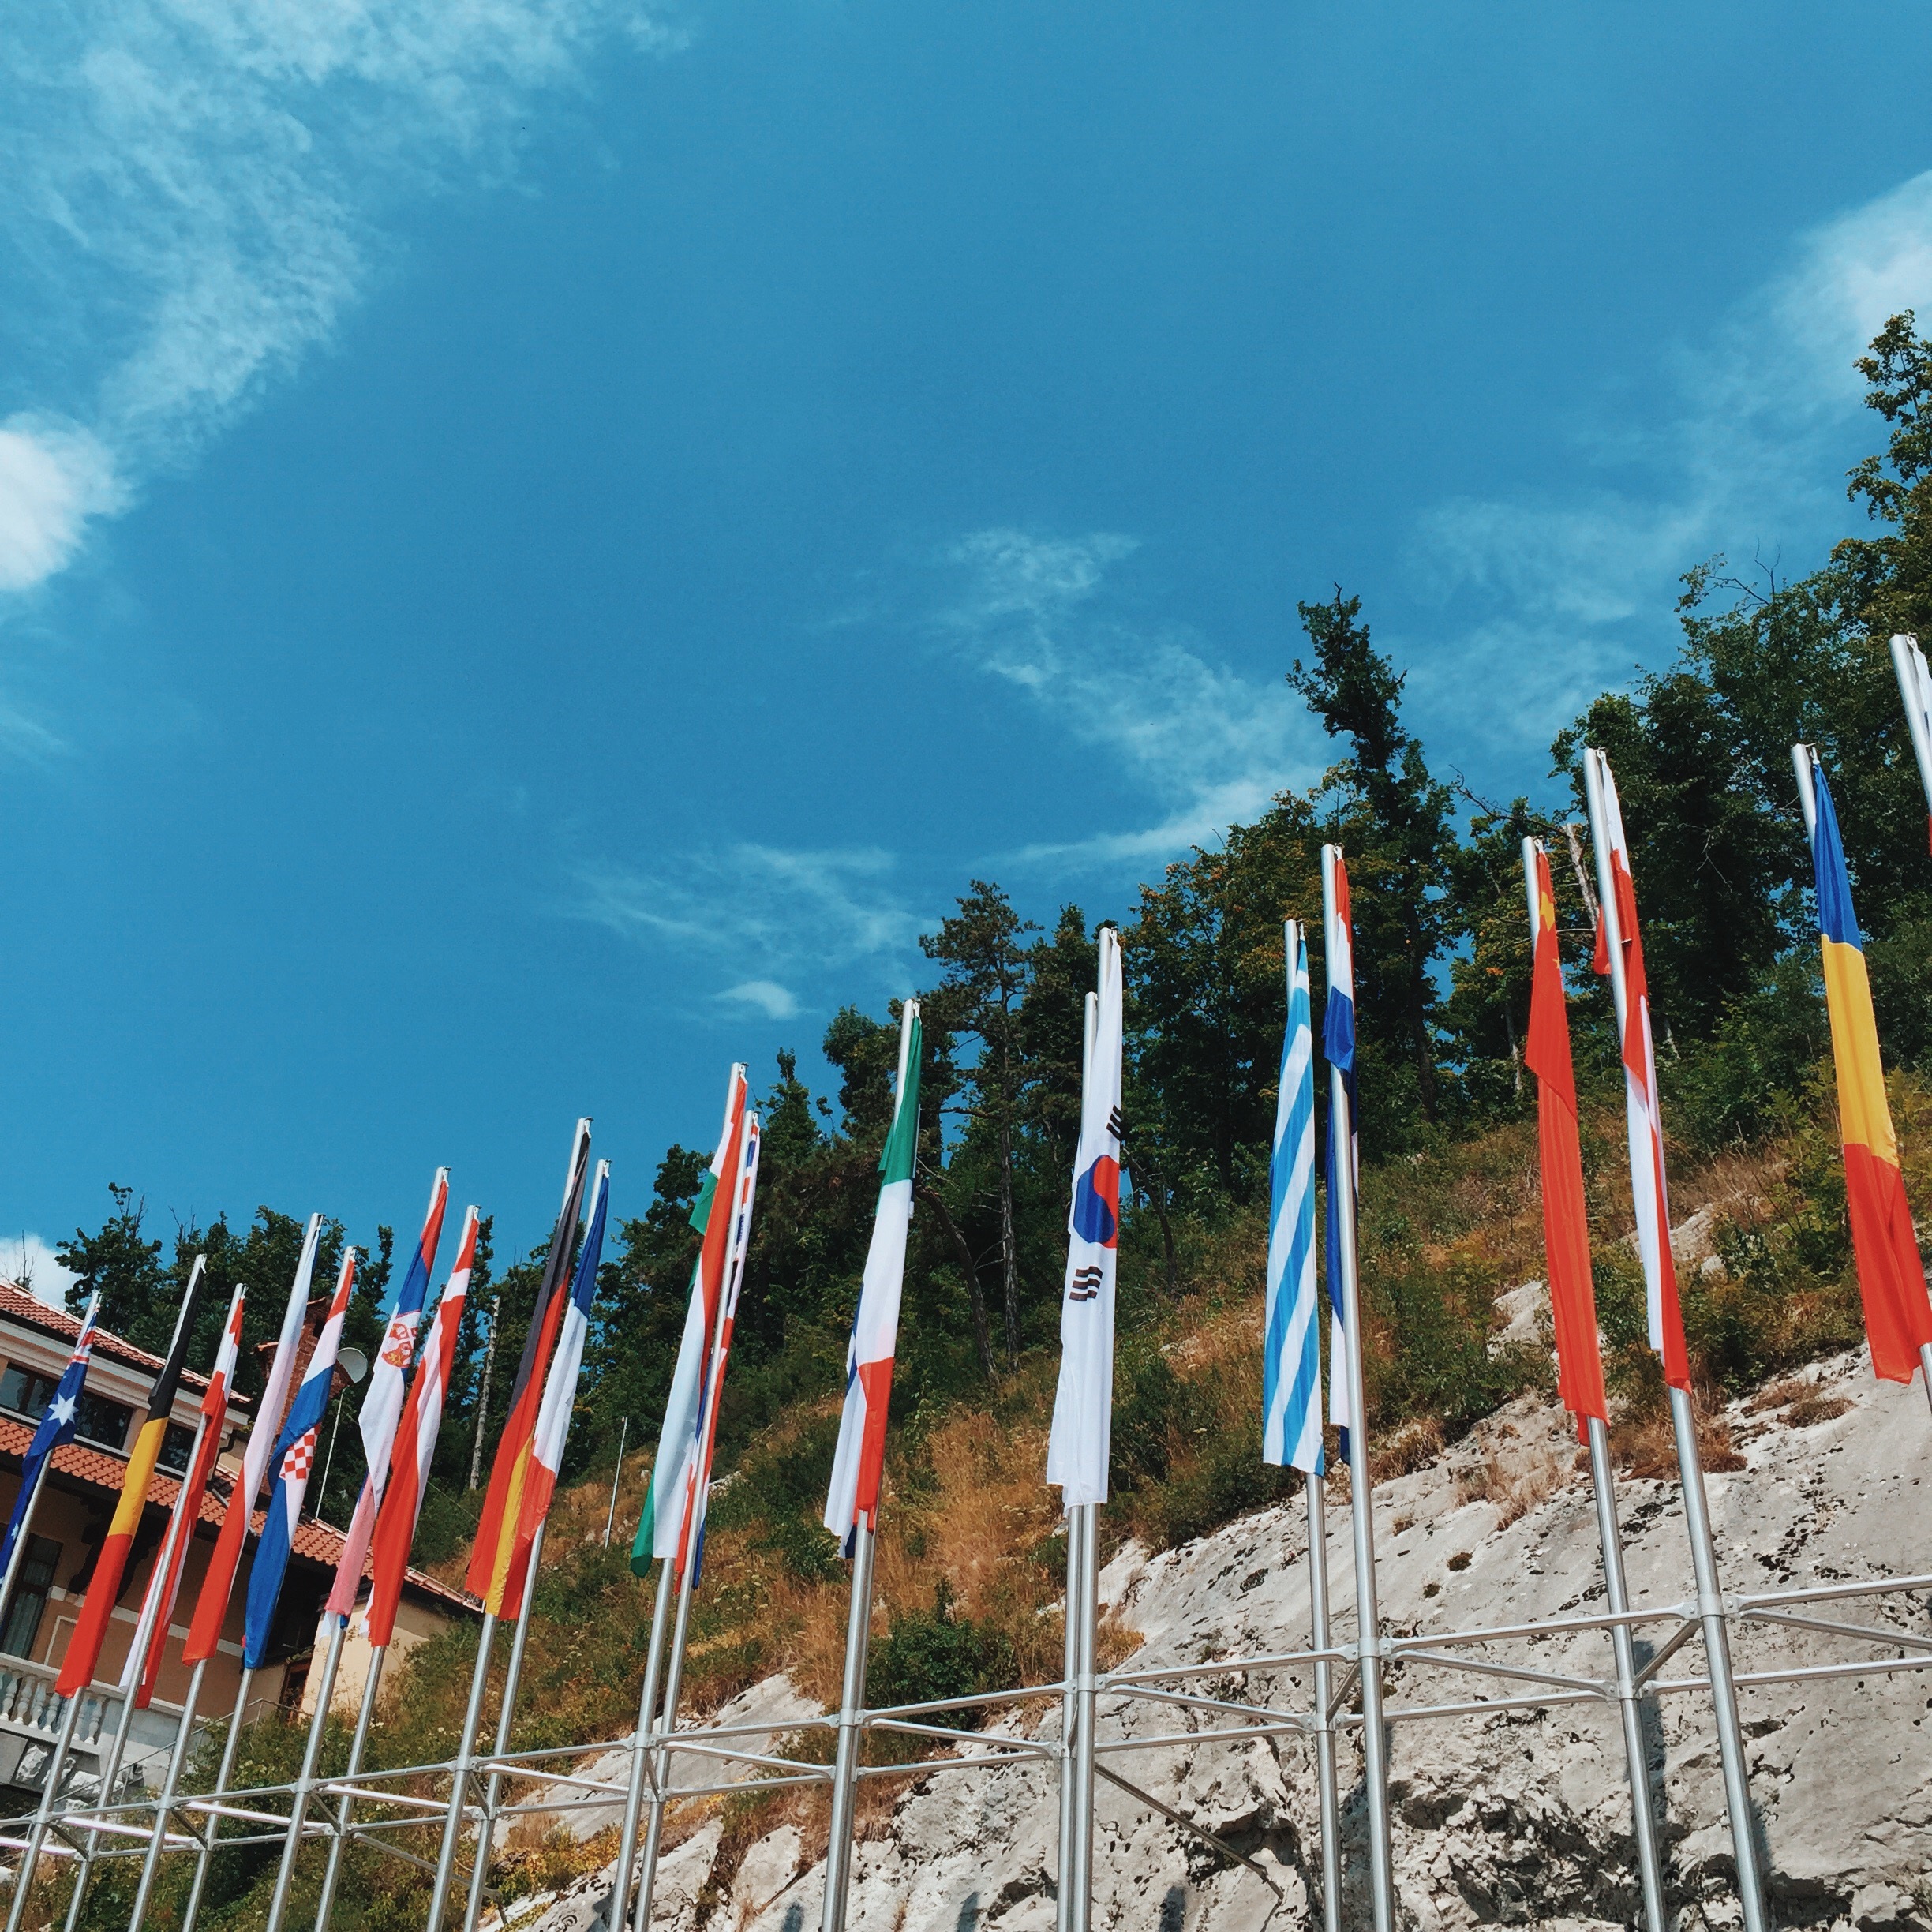
sea, tree, sky, wind, vacation, amusement park, mast, park, blue